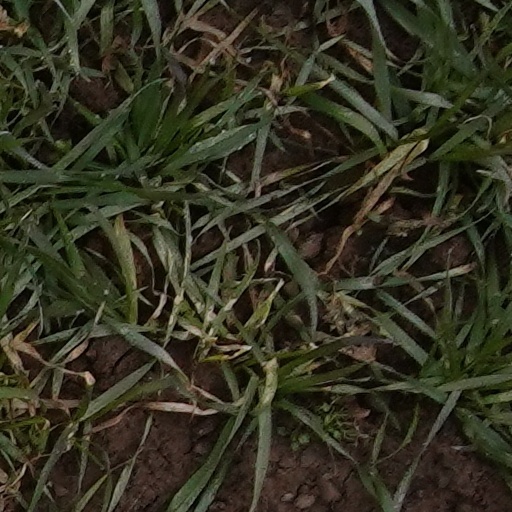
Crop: wheat